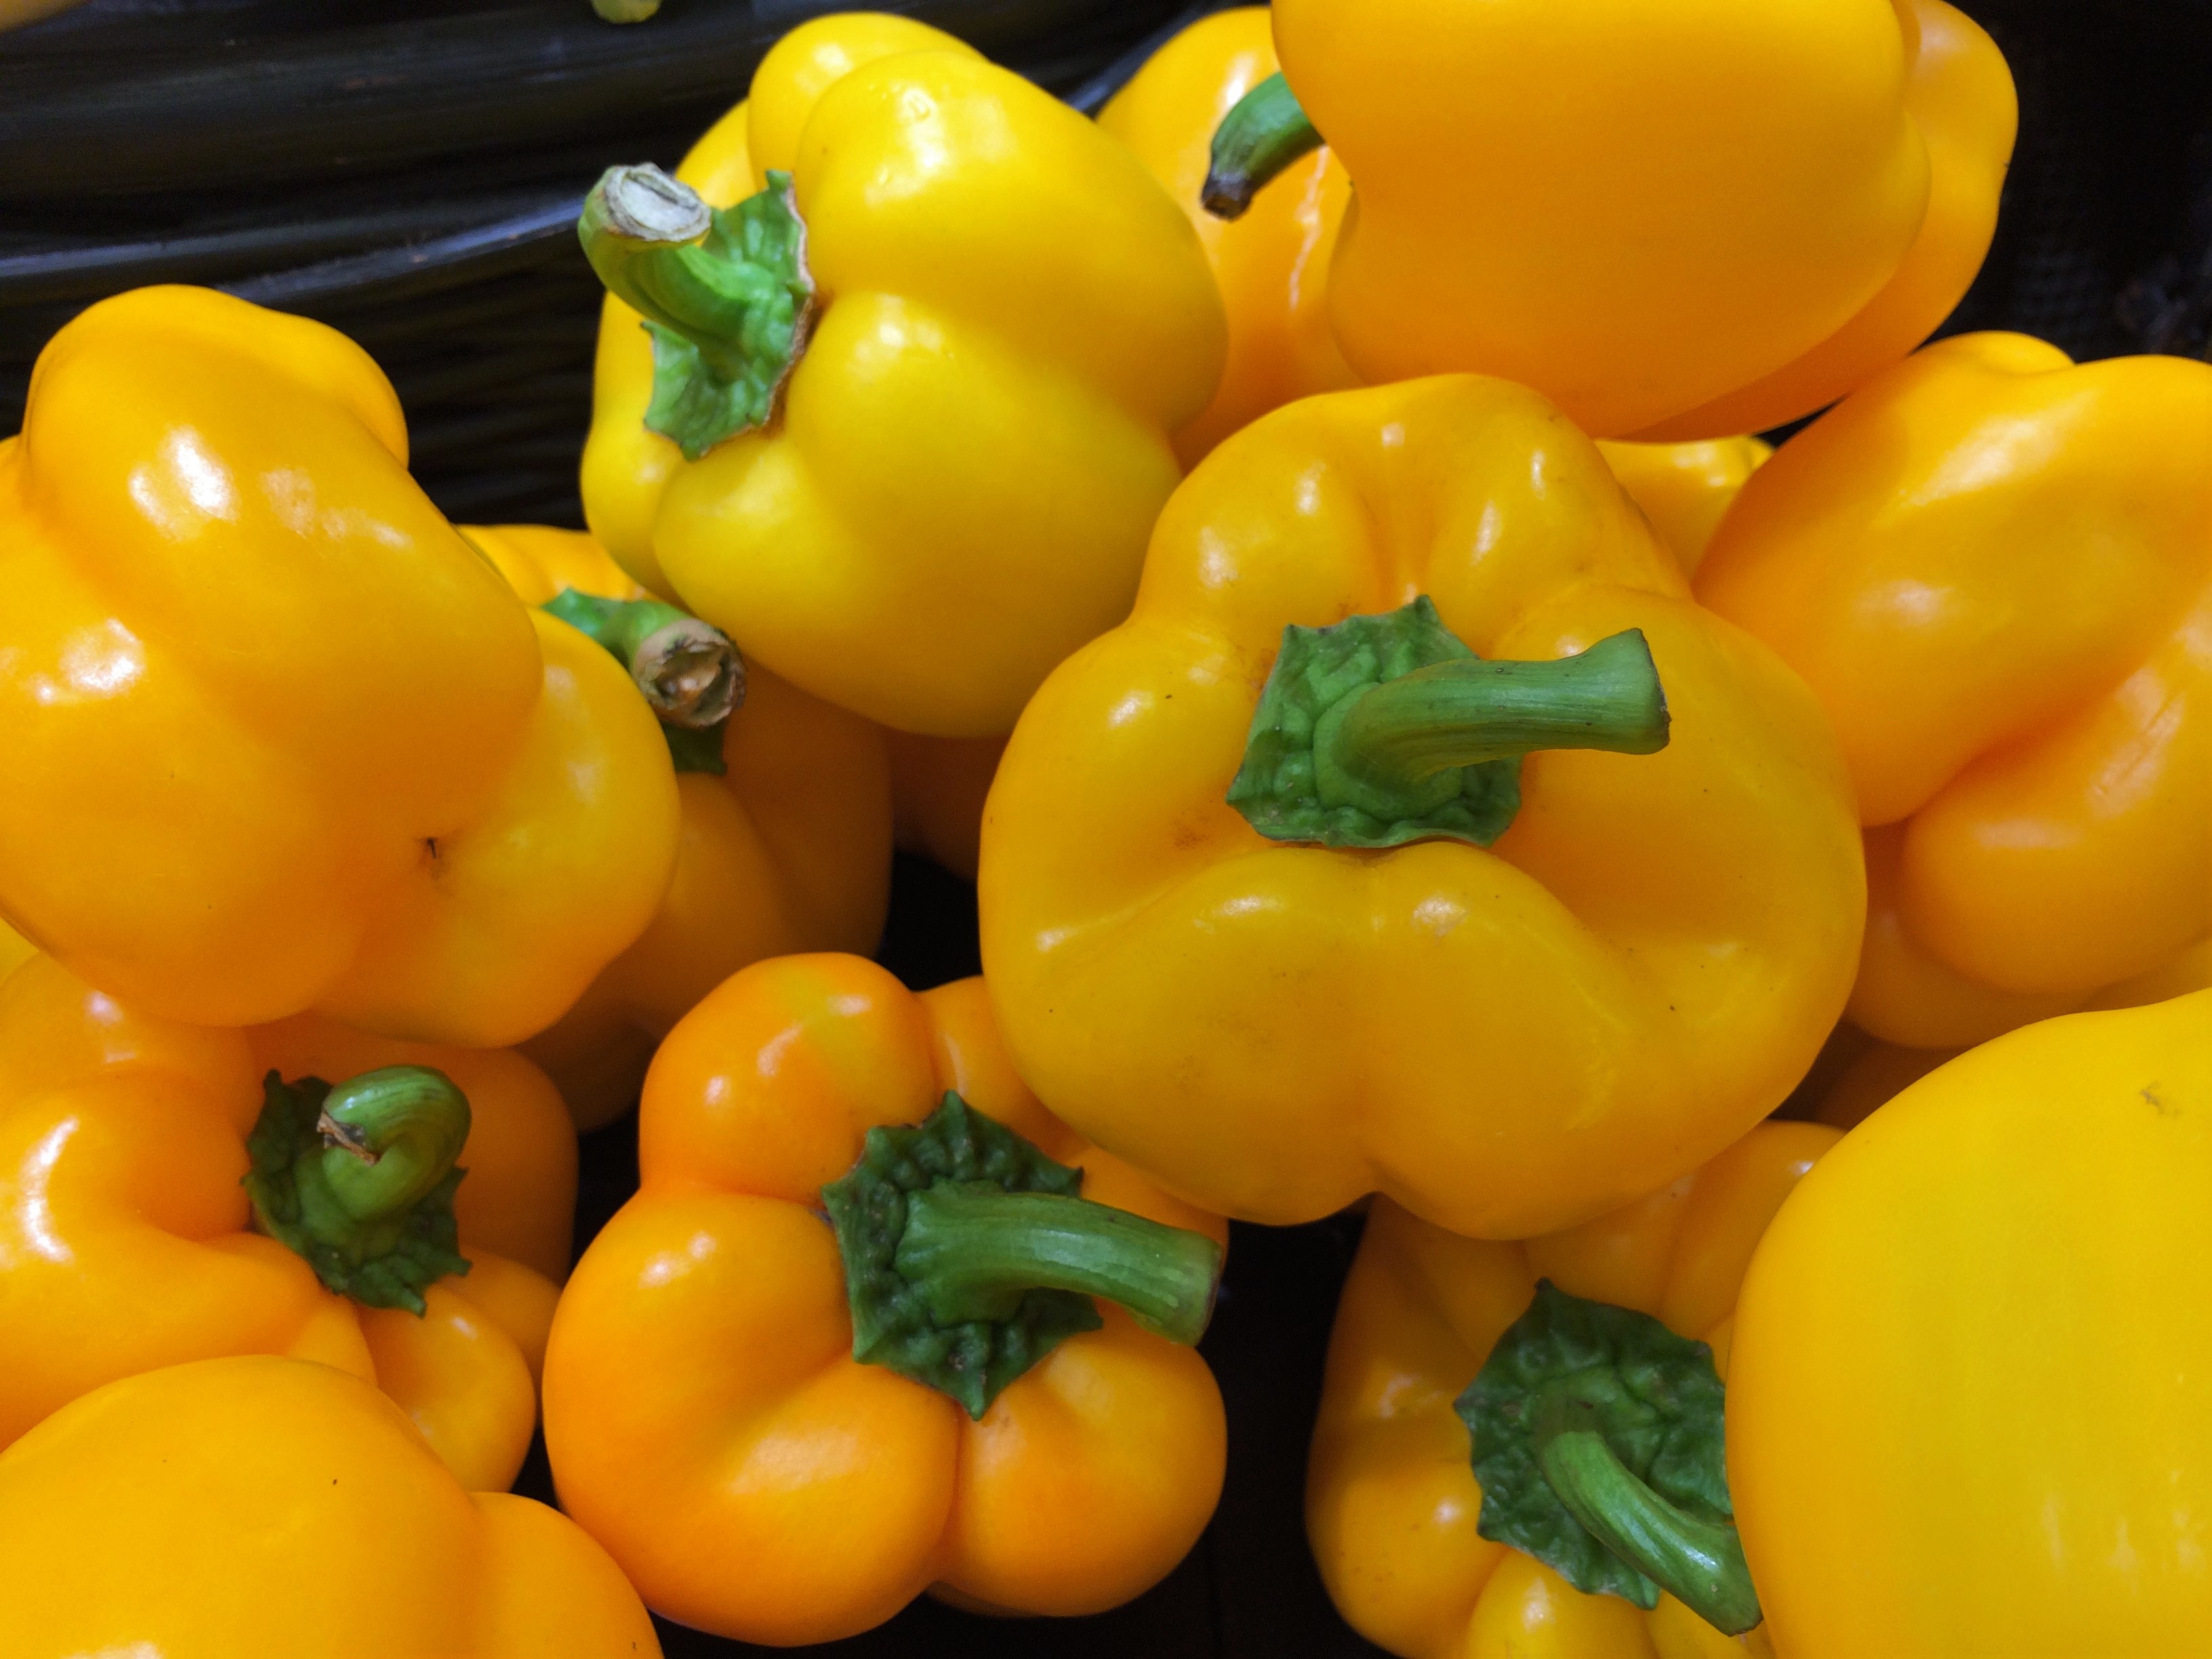
plant, fruit, food, produce, vegetable, fresh, yellow, japan, vegetables, peppers, bell pepper, department, taste, yokosuka, kanagawa japan, pile up, department store, flowering plant, saikaya, aprica, yellow pepper, land plant, bell peppers and chili peppers, pimiento, italian sweet pepper, habanero chili